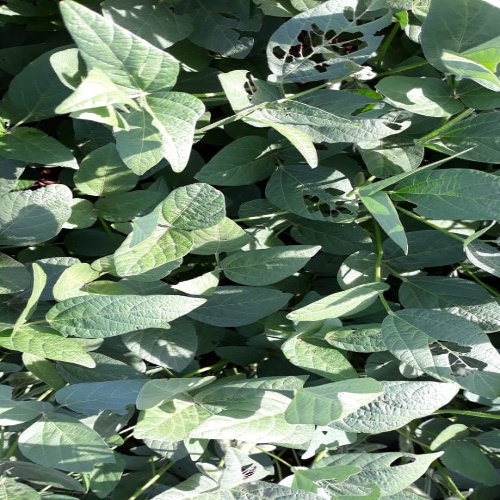
Label: Caterpillar